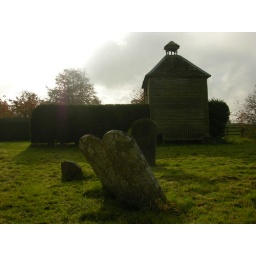
Columbarium is the posh word for dovecote. This lovely wooden one hides behind a box hedge in the churchyard.